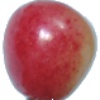
Label: Cherry Rainier 1